Blue-bearded helmetcrest

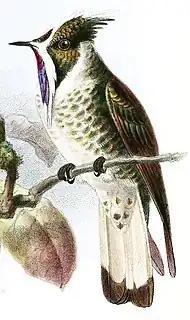
Illustrated by J. G. Keulemans

The blue-bearded helmetcrest is about long. It has a short straight bill. The male has a long black and white crest and a mostly dusky face with a buffy-white "collar". Its upperparts are olive green. Its throat has a thin white "beard" with a purplish blue center stripe. The rest of the underparts are dingy buff with olive spots that blends to buffy white on the undertail coverts. The tail is moderately long and forked. The upper side of the central tail feathers is bronzy olive and the rest are white with reddish bronze fringes and tips, and the underside is cream with wide olive tips. The adult female is similar to the male but lacks the crest and beard, is overall duller, and has a white throat. Juveniles resemble the adult female but without the white throat.